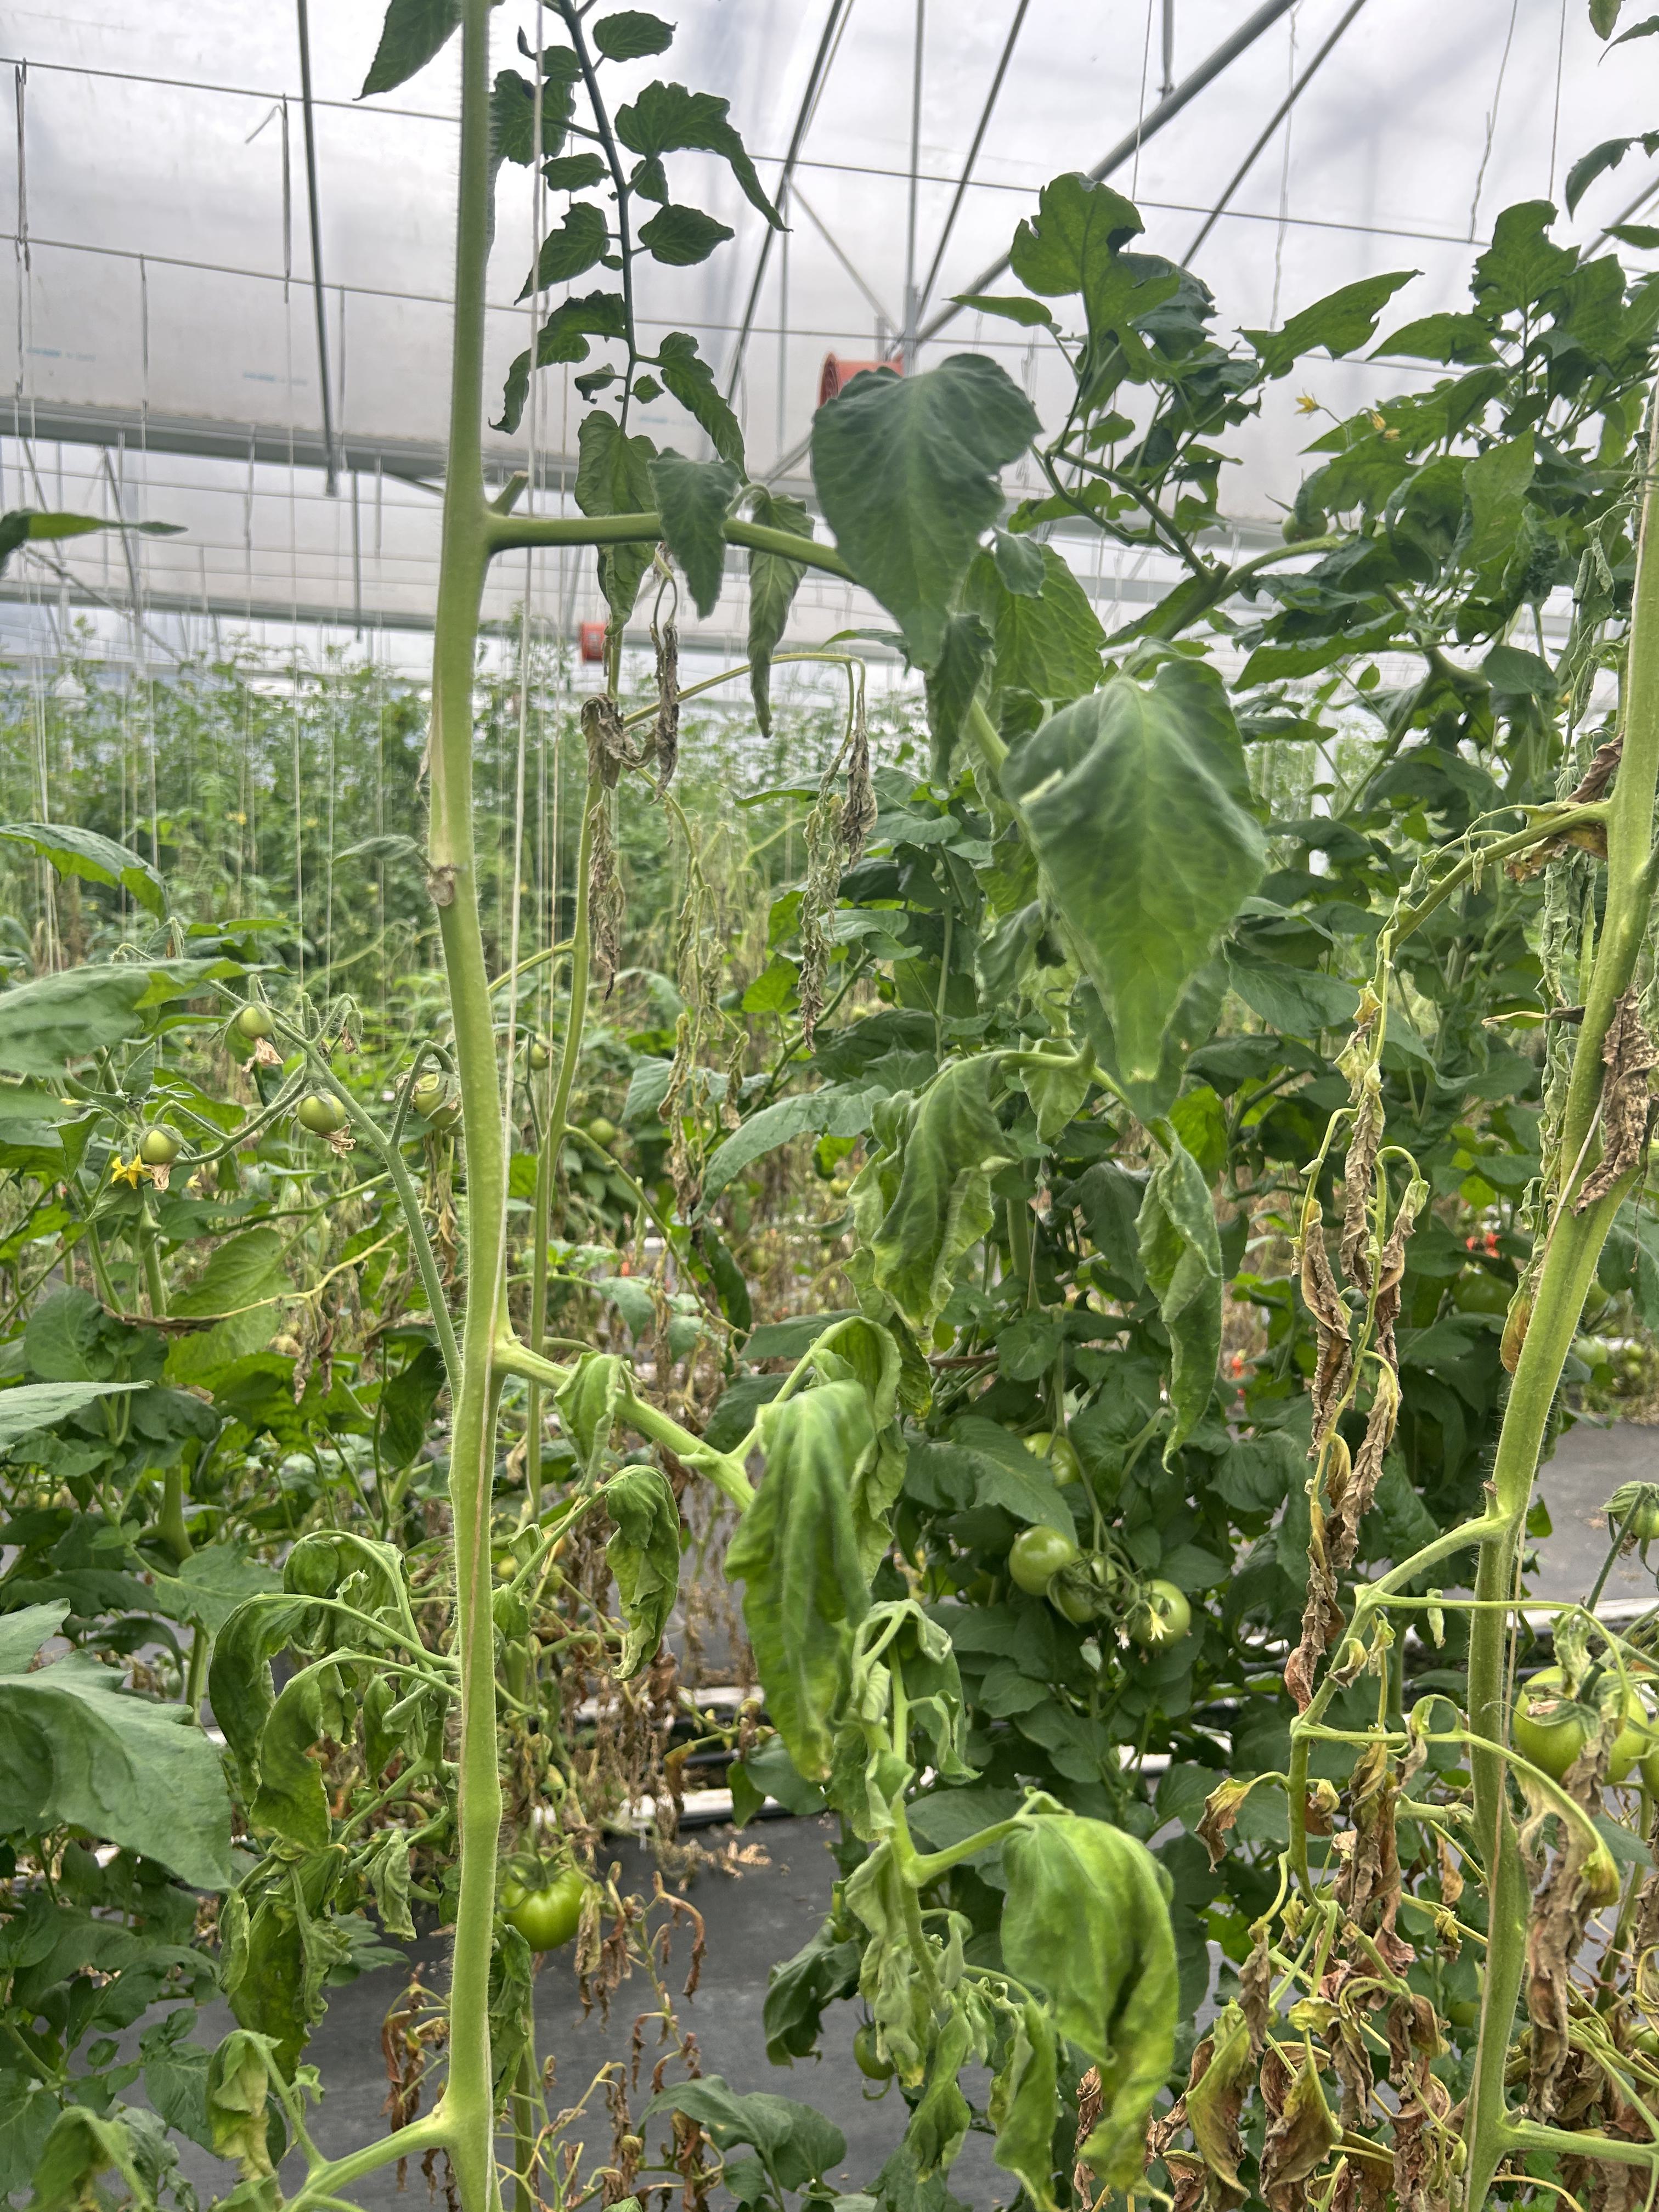
Disease: Wilt